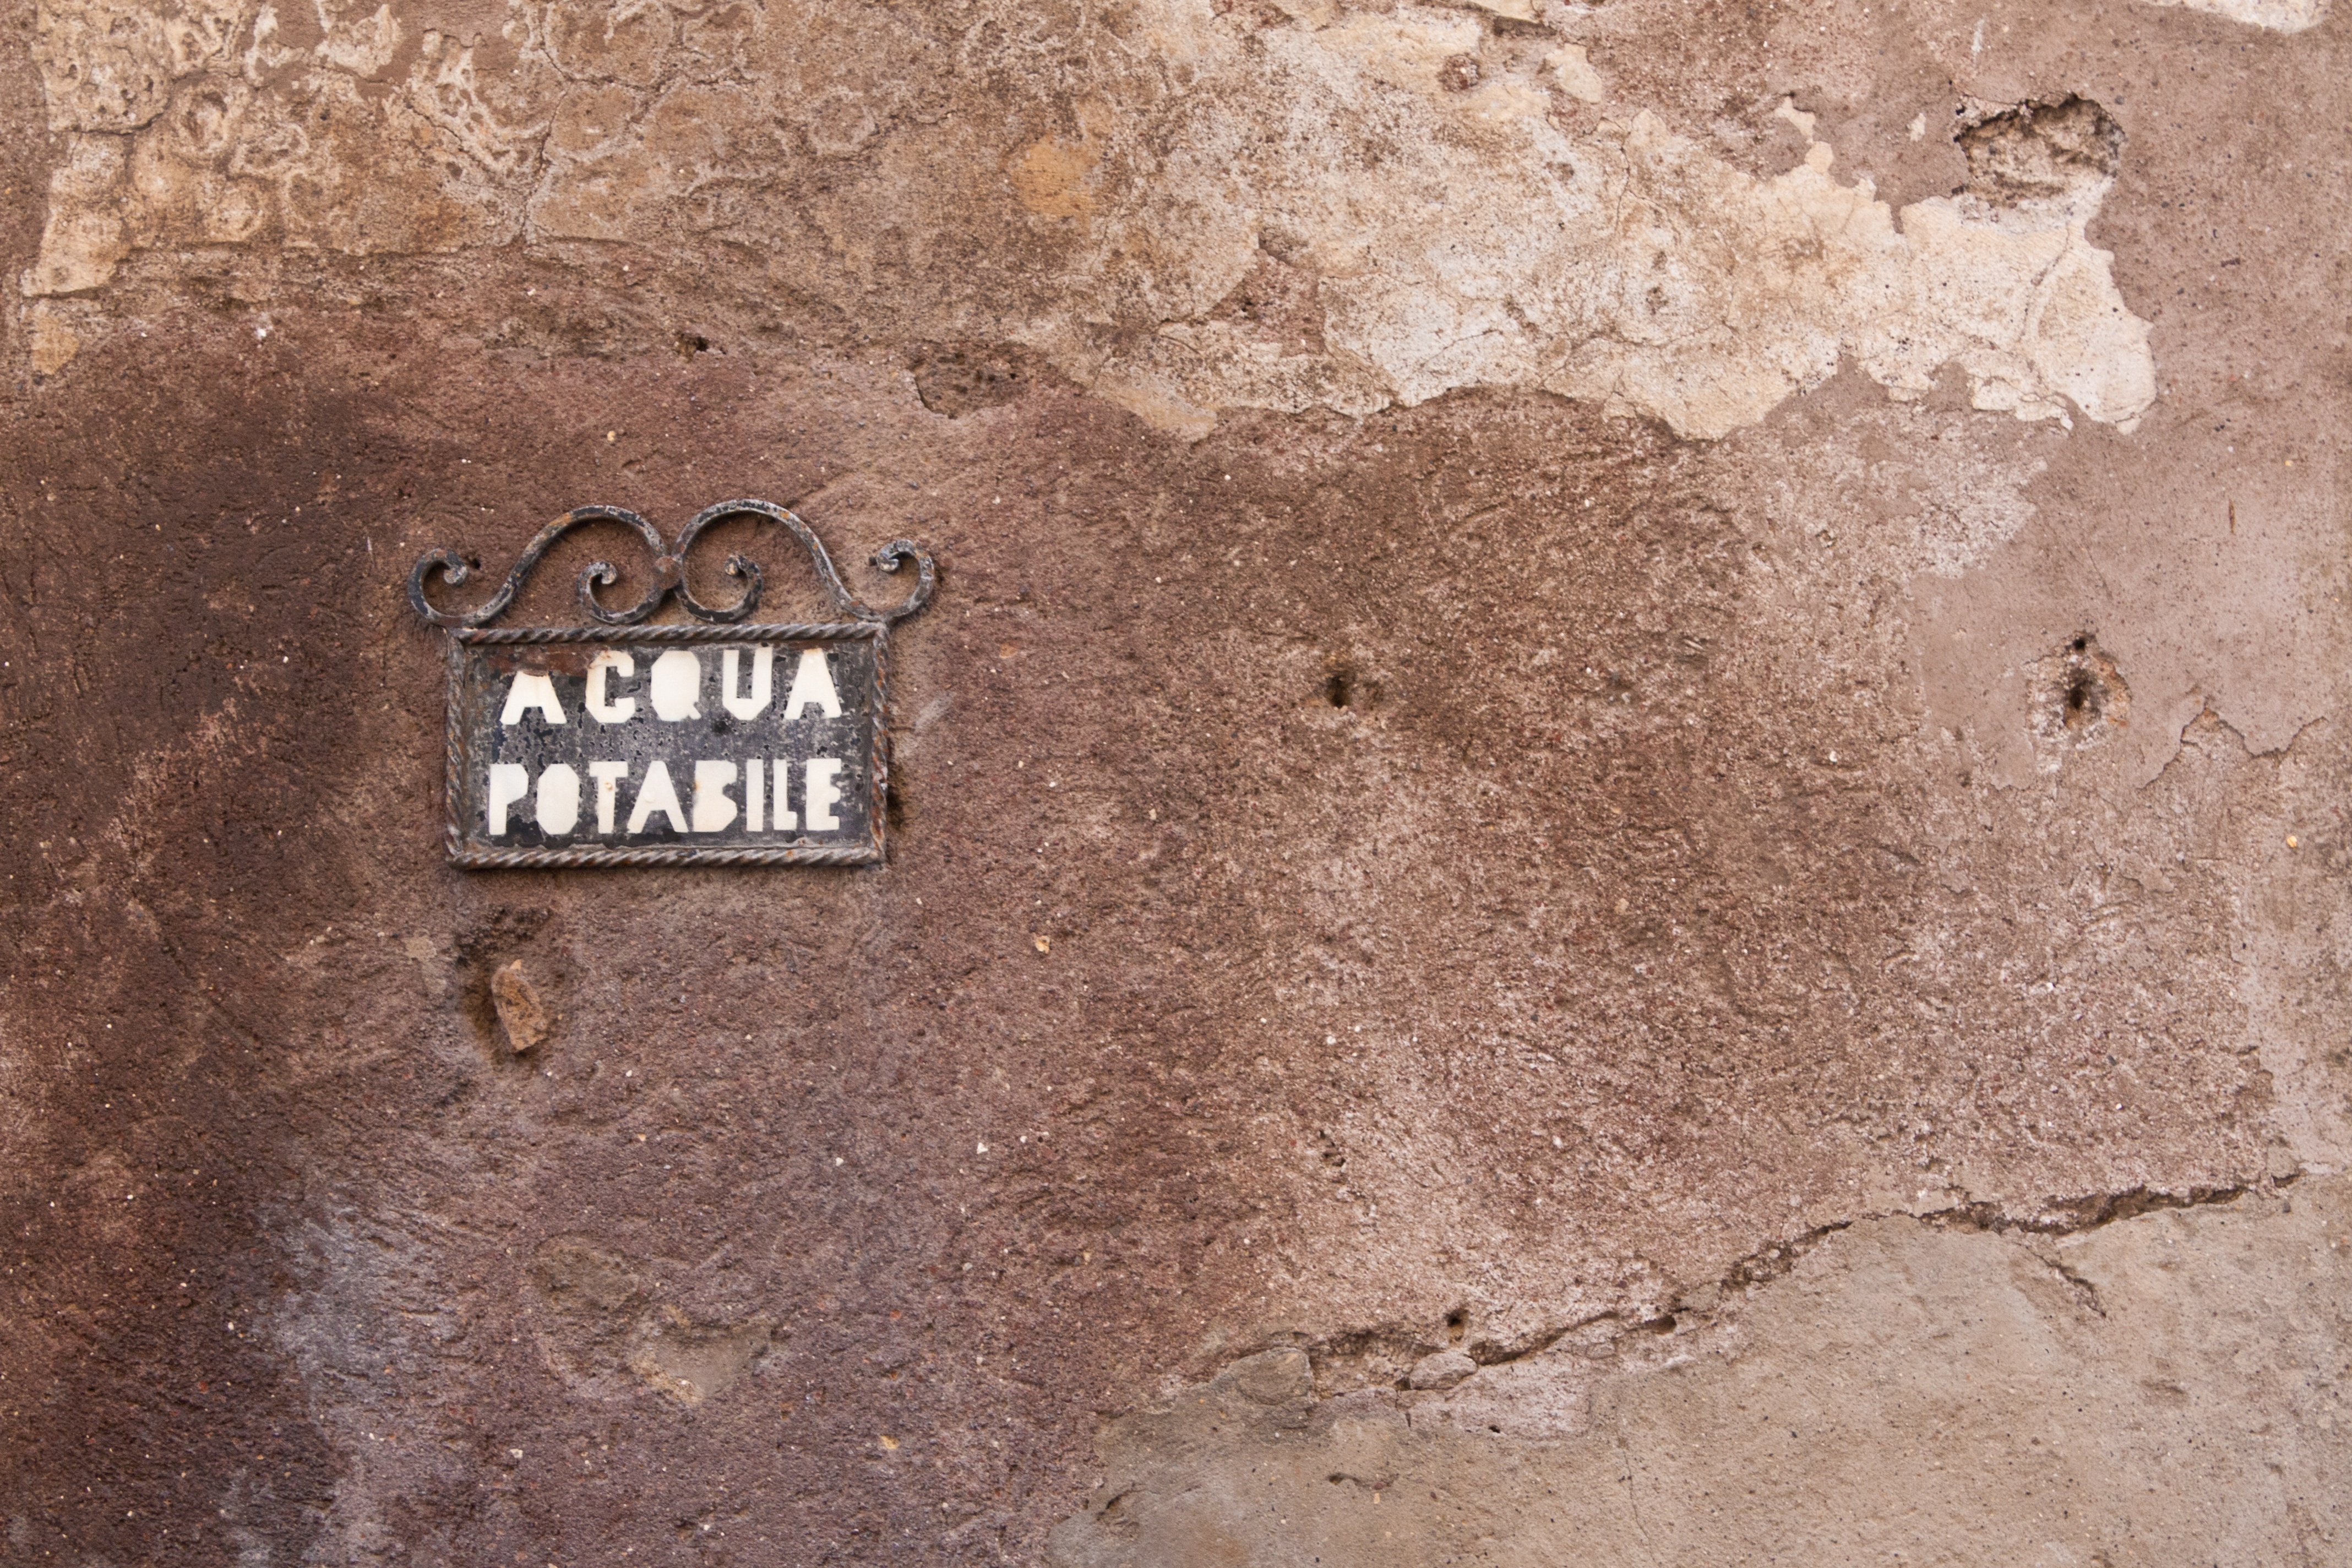
water, rock, wood, texture, wall, soil, facade, brick, material, rome, geology, temple, shield, history, historically, antiquity, road surface, ancient history